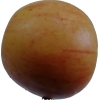
Label: apple